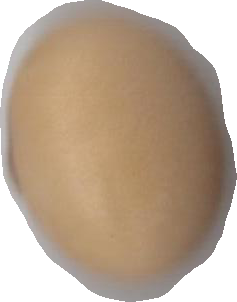
Variety: Anjasmoro